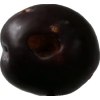
Label: plum